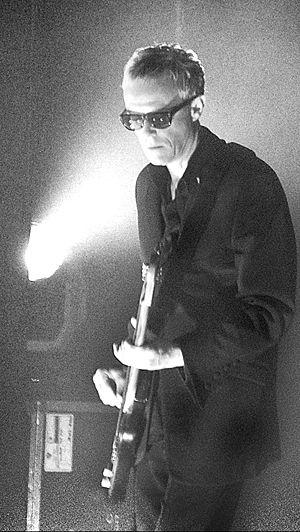
Love and Rockets est un groupe de rock britannique, originaire de Northampton, en Angleterre. Il est formé en 1985 par les membres du groupe Bauhaus : Daniel Ash, David J, et Kevin Haskins. Peter Murphy avait entamé une carrière solo en 1983 et n'a pas rejoint le groupe. Après leur séparation en 1999, le groupe revient brièvement en 2007, pour de nouveau se séparer en 2009.